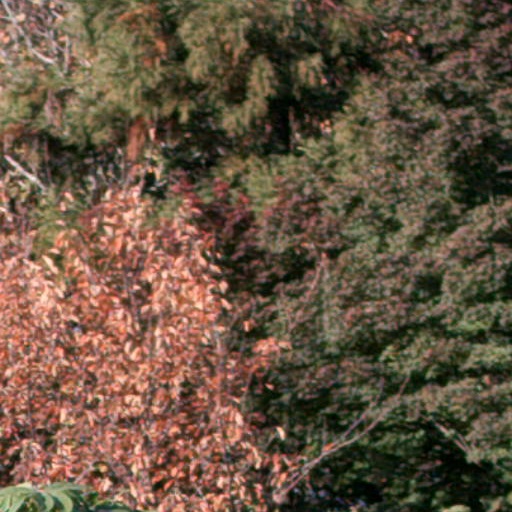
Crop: cassava